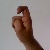
The image shows a hand gesture representing the letter 'X' in Indian Sign Language.